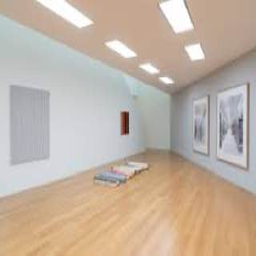
Kunstmuseum Liechtenstein